Ma Ma (2015 film)

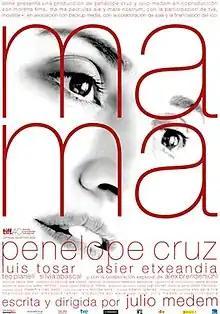
Theatrical release poster

Ma Ma is a 2015 Spanish-French drama film directed by Julio Medem. It was screened in the Special Presentations section of the 2015 Toronto International Film Festival.